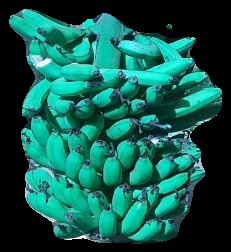
Variety: pachbale
Grade: grade3